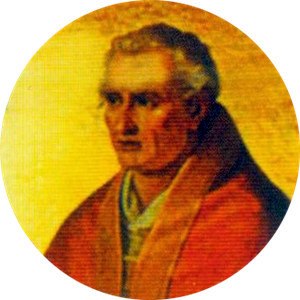
Paverækken / 2. årtusinde / 15. århundrede
Dette er en liste over paver, den romersk-katolske kirkes overhoved. Paverækken strækker sig tilbage til apostlen Peter.